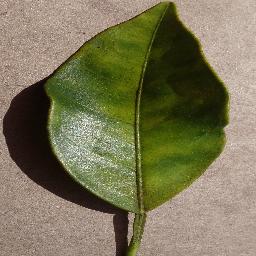
Label: Orange___Haunglongbing_(Citrus_greening)